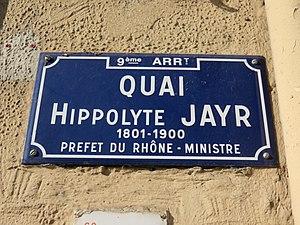
Plaque du quai Hippolyte-Jaÿr dans le 9e arrondissement de Lyon.
Le quai Jaÿr ou quai Hippolyte-Jaÿr est une voie en rive droite de la Saône, dans le 9ᵉ arrondissement de Lyon, en France.
Hippolyte-Paul Jayr est un préfet et homme politique français, né à Bourg-en-Bresse le 25 décembre 1801 et mort à Ceyzériat le 31 mars 1900.